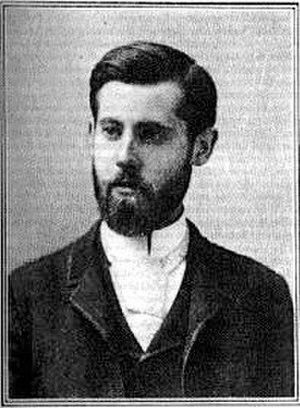
Thaddeus Cahill, photo fin du XIXe siècle ou début XXe, auteur inconnu, domaine public d'après la période -
Le telharmonium, teleharmonium ou dynamophone, est un instrument de musique électromécanique, développé à partir de 1897 par l'américain Thaddeus Cahill. C’est le premier véritable instrument de synthèse sonore pour la musique électronique